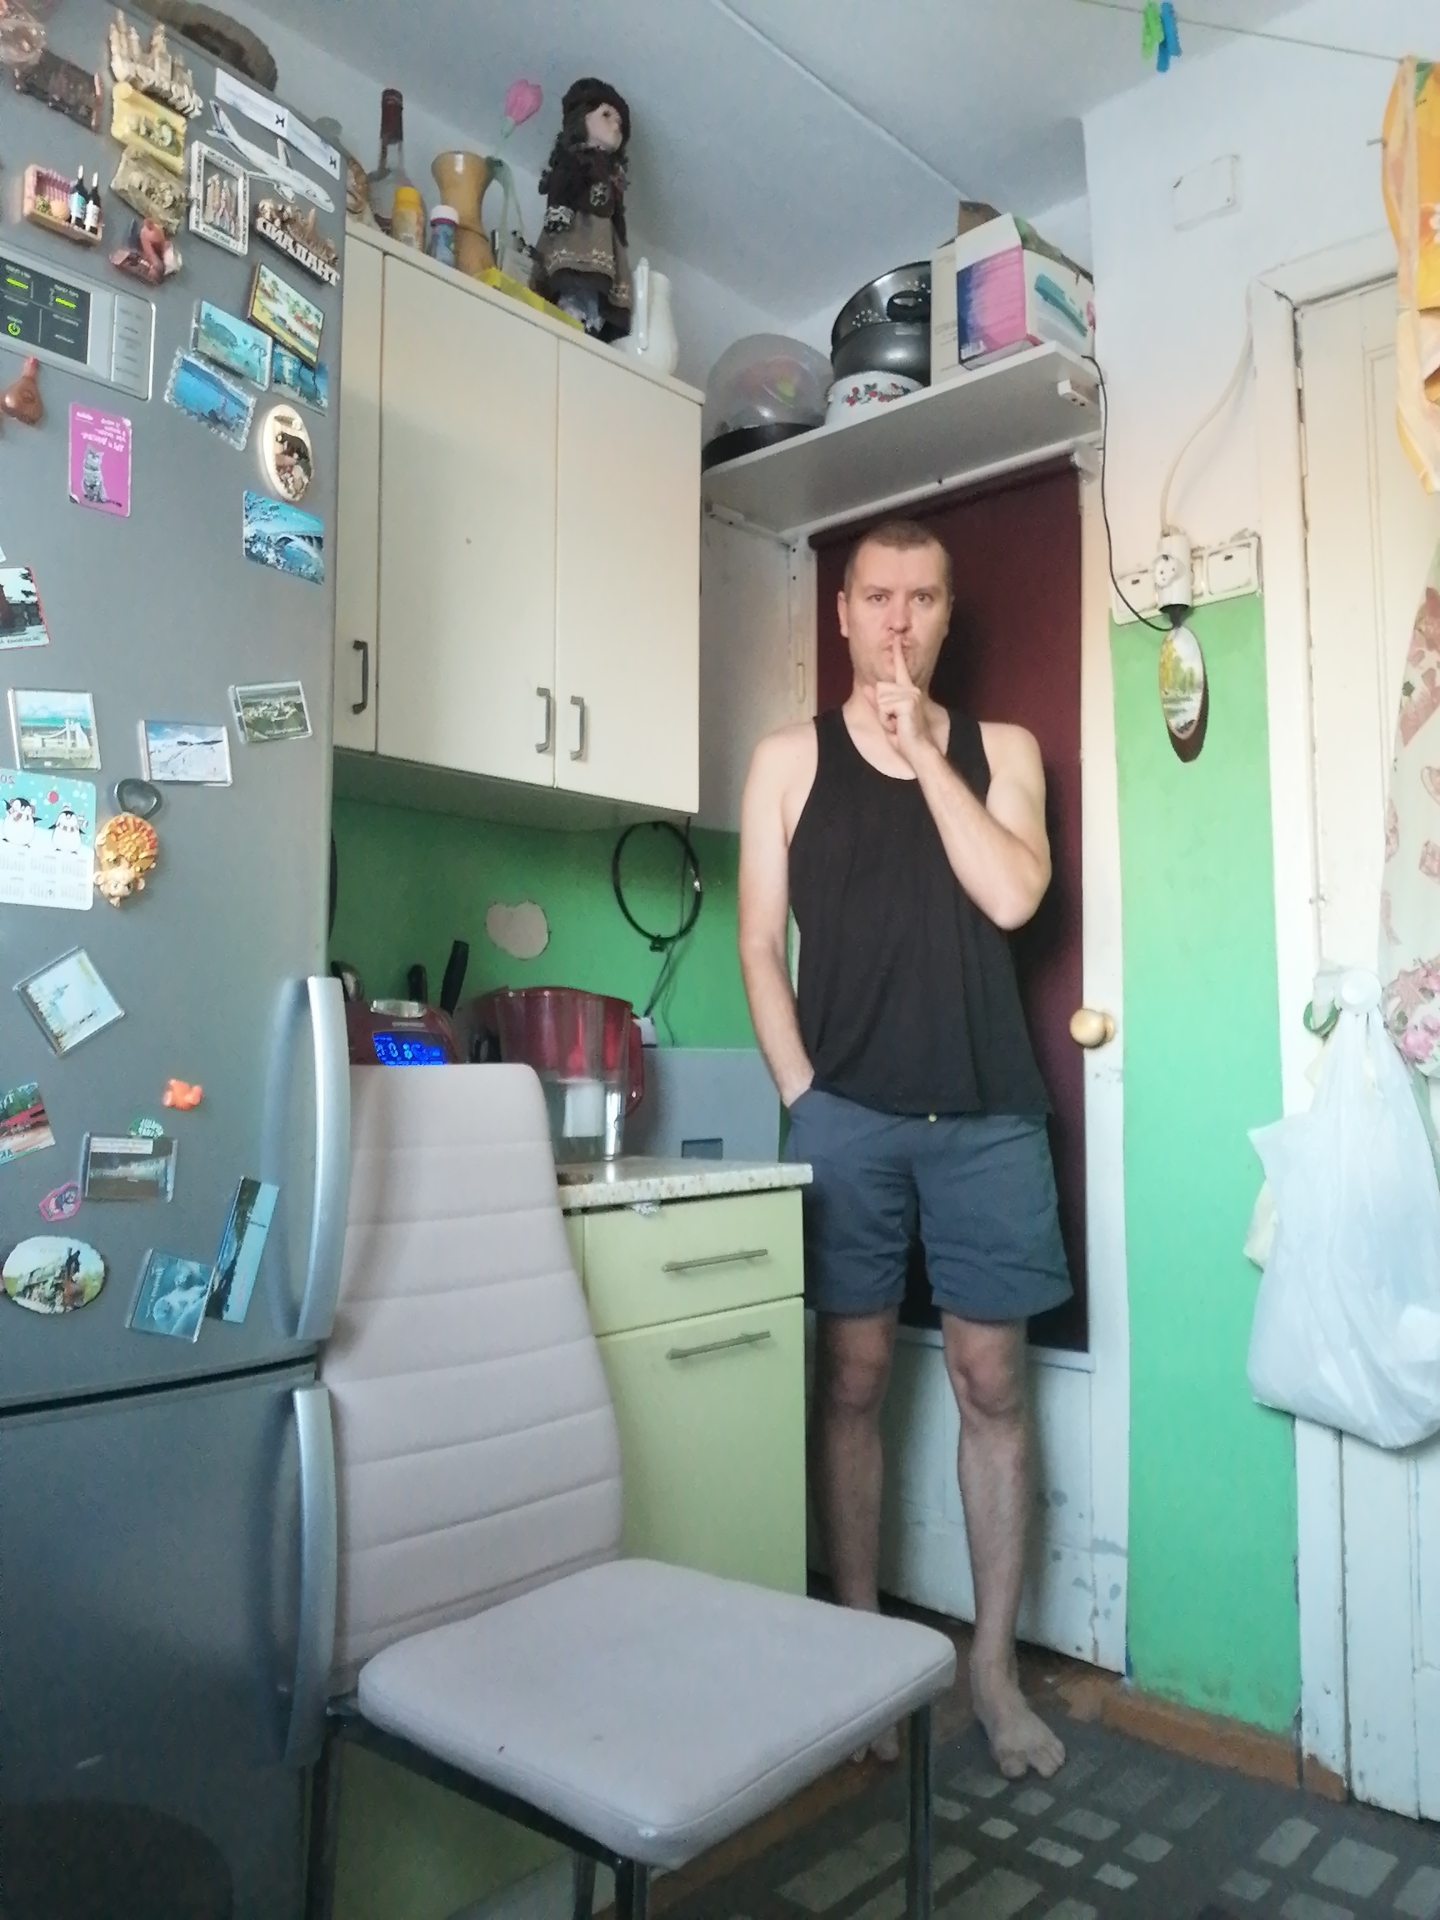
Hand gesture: mute